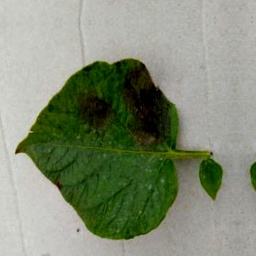
Etiqueta: Late Blight